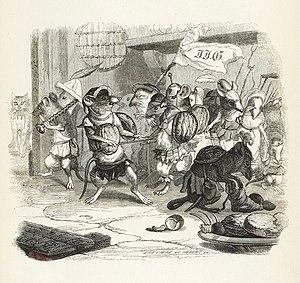
La Ligue des rats est une fable non recueillie de Jean de La Fontaine, publiée en 1692 dans le Livre XIII.